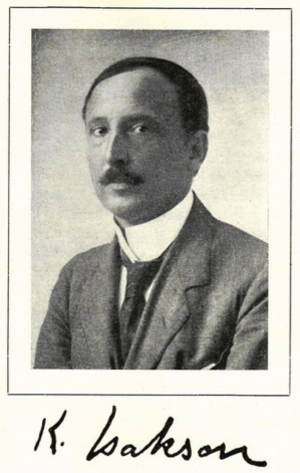
Karl Isakson
Karl Isakson var en svensk-dansk maler.